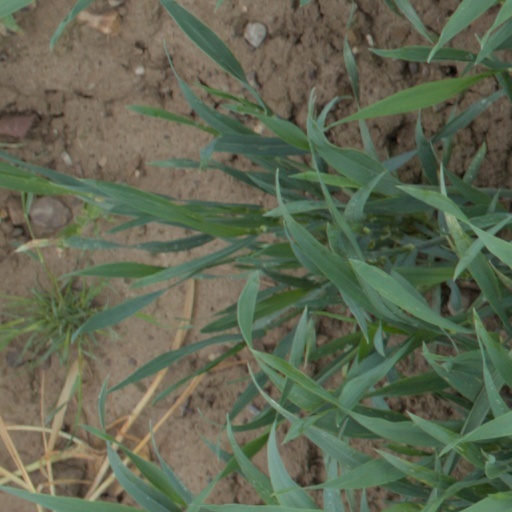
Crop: wheat